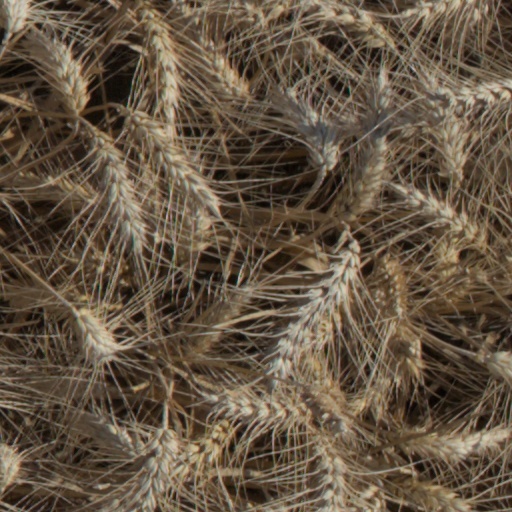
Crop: wheat